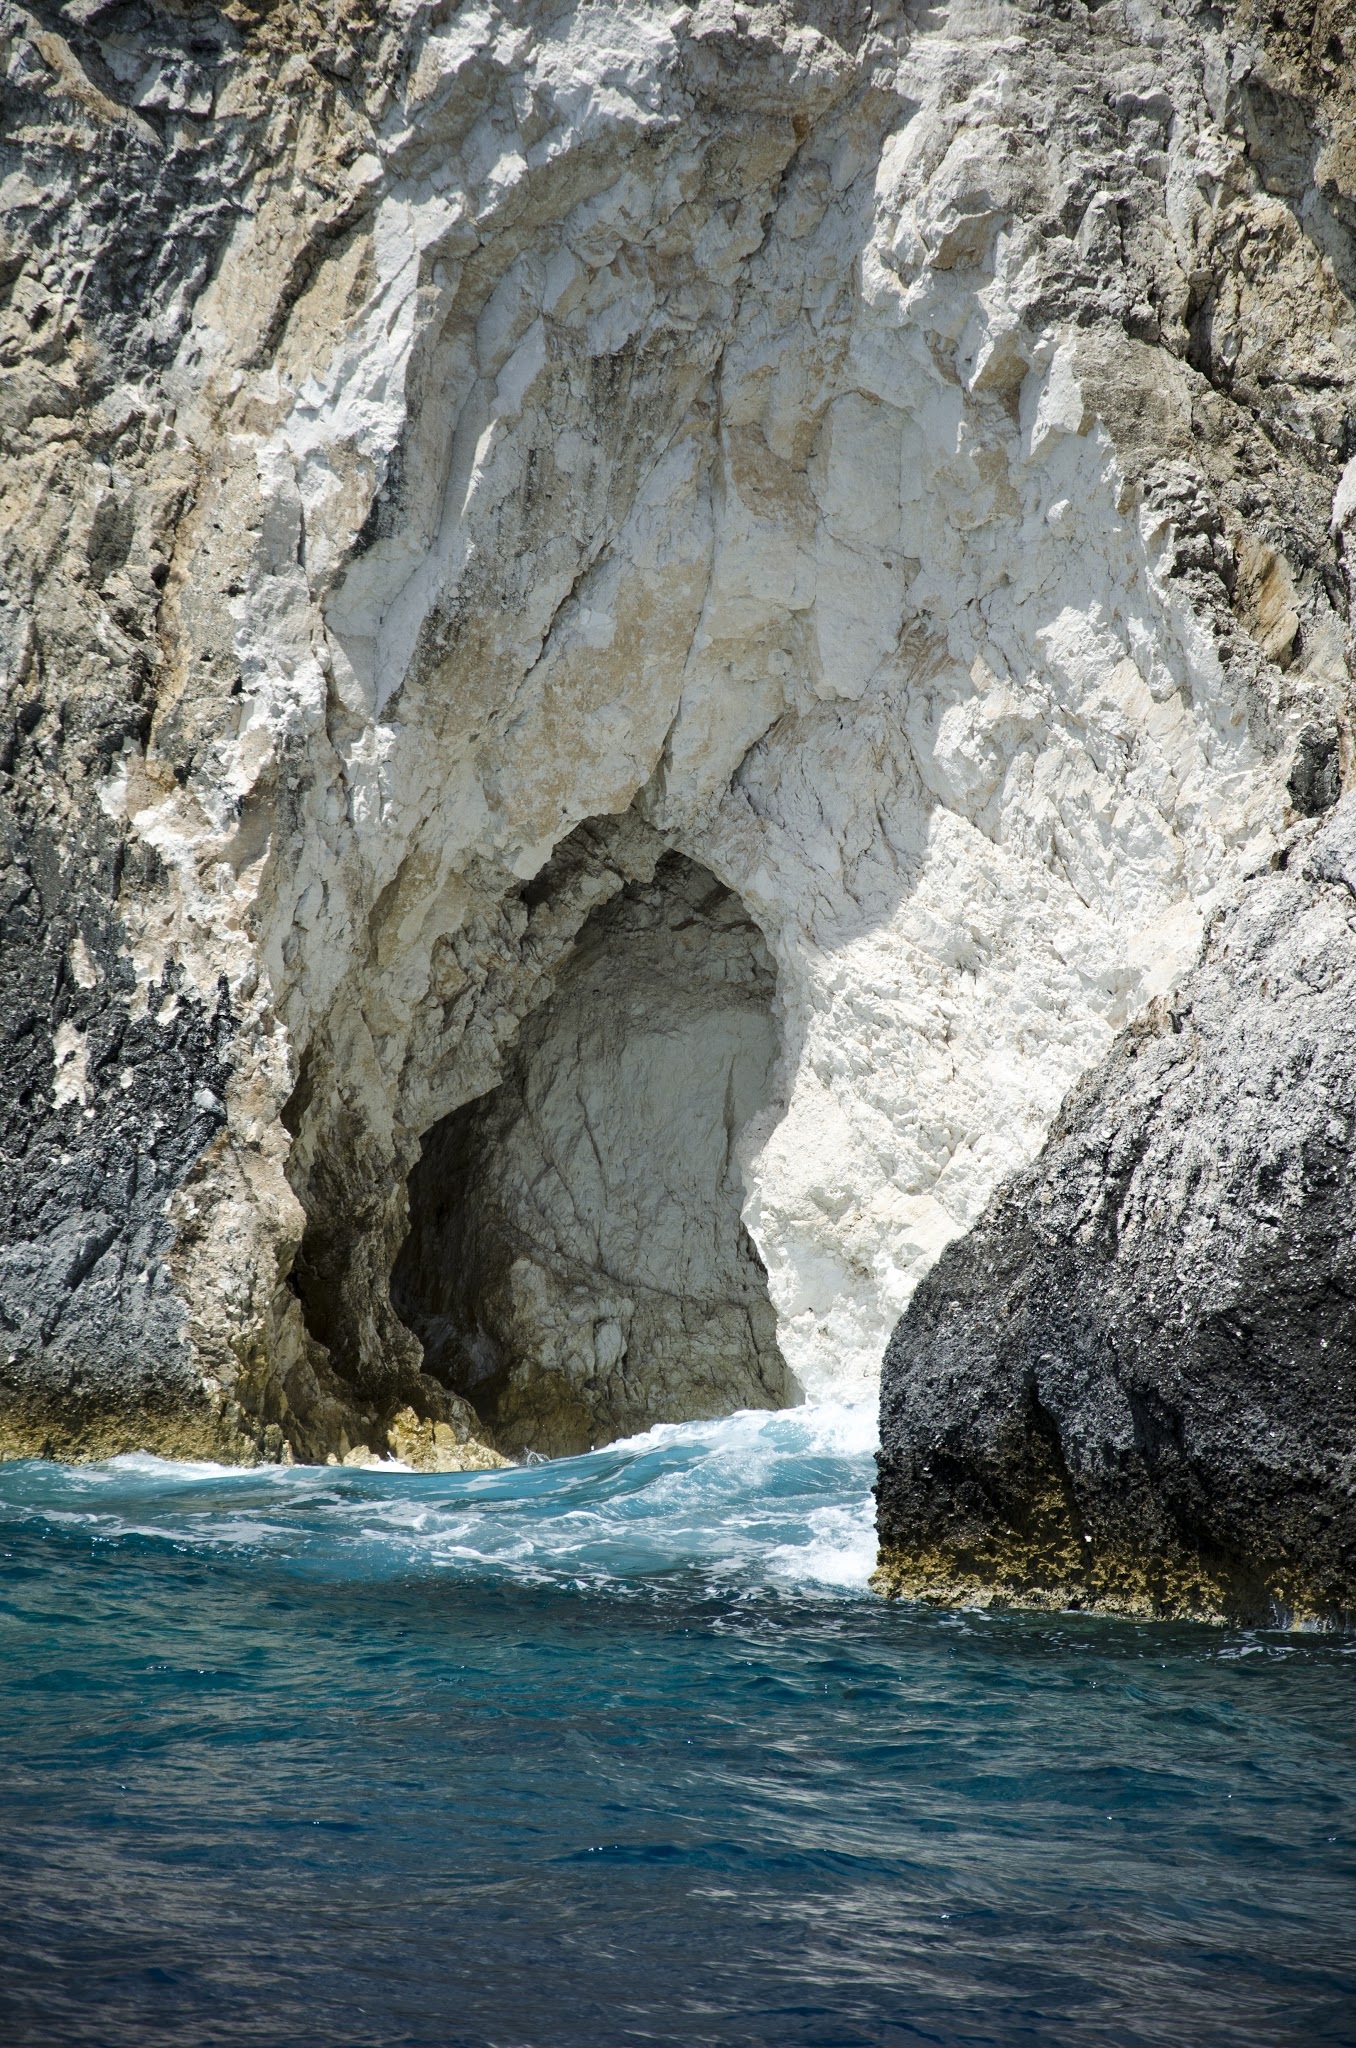
beach, landscape, sea, coast, water, rock, ocean, summer, travel, formation, cliff, cave, greek, mediterranean, holiday, bay, island, tourism, terrain, geology, turquoise, greece, wadi, zante, landform, natural arch, sea cave, zakinthos, geographical feature